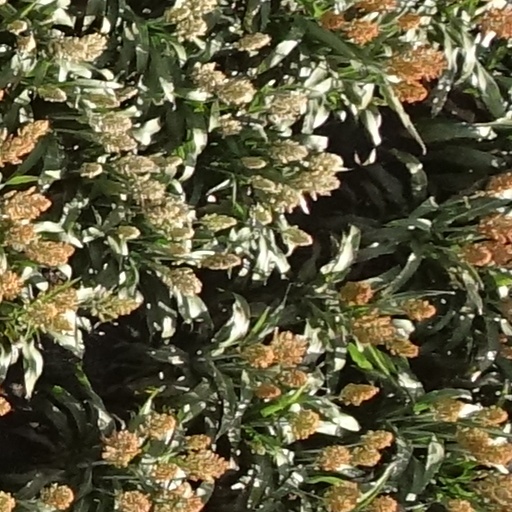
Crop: sorghum